L'Altra

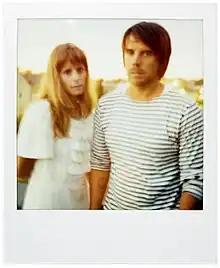
L'Altra

L'Altra is an indie rock/electronic/chamber pop band from Chicago, Illinois.